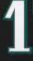
Number: 1